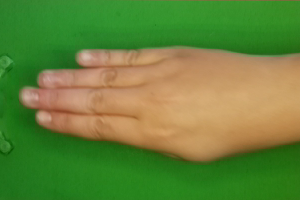
Label: paper